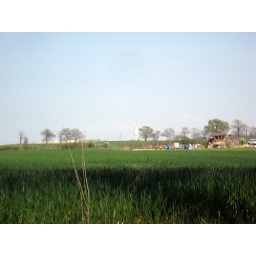
You can just make out the water tower at CERN in the distance, taken from Moulin-Fabry, Geneva.